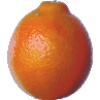
Label: Tangelo 1